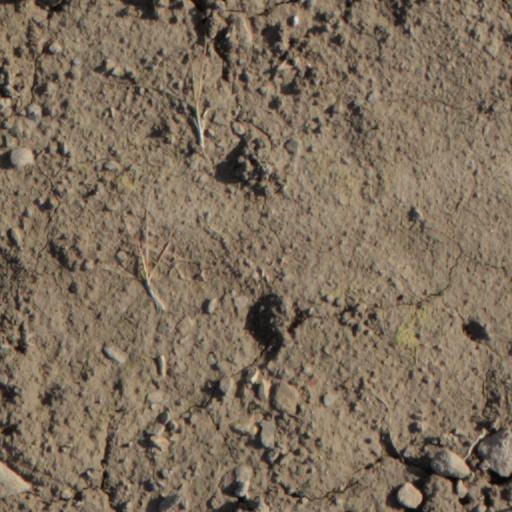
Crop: wheat